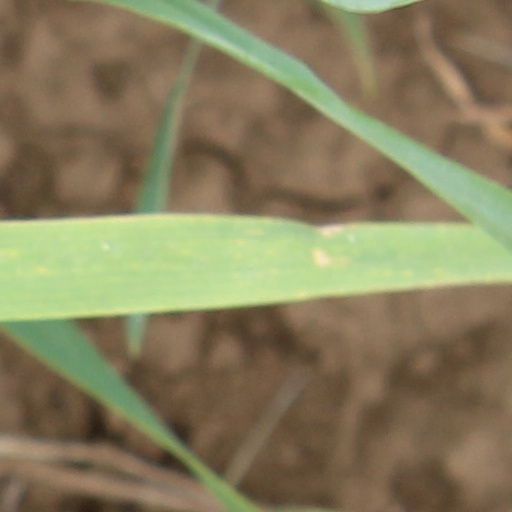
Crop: wheat